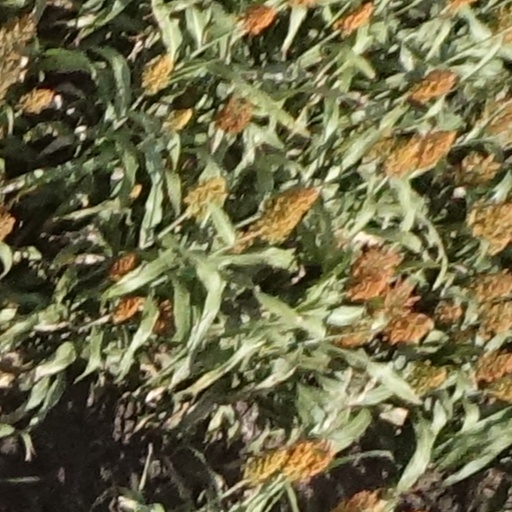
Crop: sorghum